Mariette Hartley

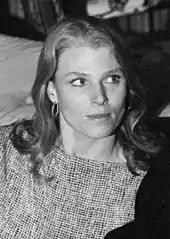
Hartley in 1977

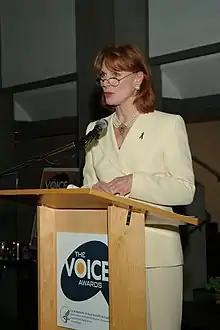
Hartley at the 2005 Voice Awards

Hartley continued to perform in film and TV during the 1970s, including two Westerns alongside Lee Van Cleef, "Barquero" (1970) and "The Magnificent Seven Ride!" (1972); and TV series including "The Love Boat"; "The Streets of San Francisco"; "Emergency!"; "McCloud"; "Little House on the Prairie"; "Love, American Style"; "Police Woman"; Star Trek and "Columbo" (1974's "Publish or Perish" co-starring Jack Cassidy and 1977's "Try and Catch Me" with Ruth Gordon). Hartley portrays similar characters as a publisher's assistant in both episodes.